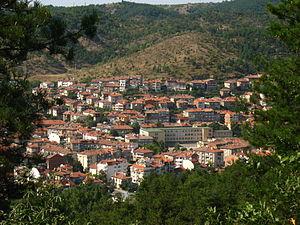
Blagoevgrad, précédemment appelé Gorna Djoumaya est une ville du sud-ouest de la Bulgarie, capitale de l'oblast du même nom et chef-lieu de la Macédoine du Pirin.